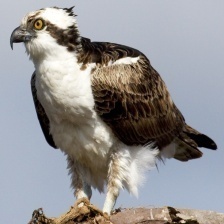
Species: OSPREY
Scientific name: PANDION HALIAETUS